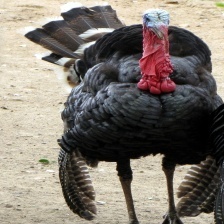
Species: WILD TURKEY
Scientific name: MELEAGRIS GALLOPAVO